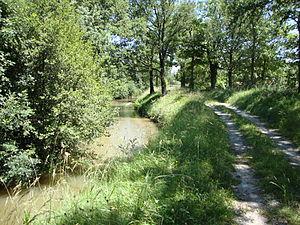
Saint-Paulet (Aude, Fr) La Rigole de la Plaine
Le canal du Midi est un canal de navigation français à bief de partage qui relie Toulouse à la mer Méditerranée depuis le xviiᵉ siècle. D'abord nommé « canal royal de Languedoc », les révolutionnaires le rebaptisent en 1789 « canal du Midi ». À partir du xixᵉ siècle, le canal latéral à la Garonne, qui double la Garonne de Bordeaux à Toulouse, prolonge le canal du Midi pour fournir une voie navigable de l'océan Atlantique à la mer Méditerranée : l'ensemble des deux canaux est dénommé « canal des Deux-Mers ».
Saint-Paulet est une commune française, située dans le département de l'Aude en région Occitanie.